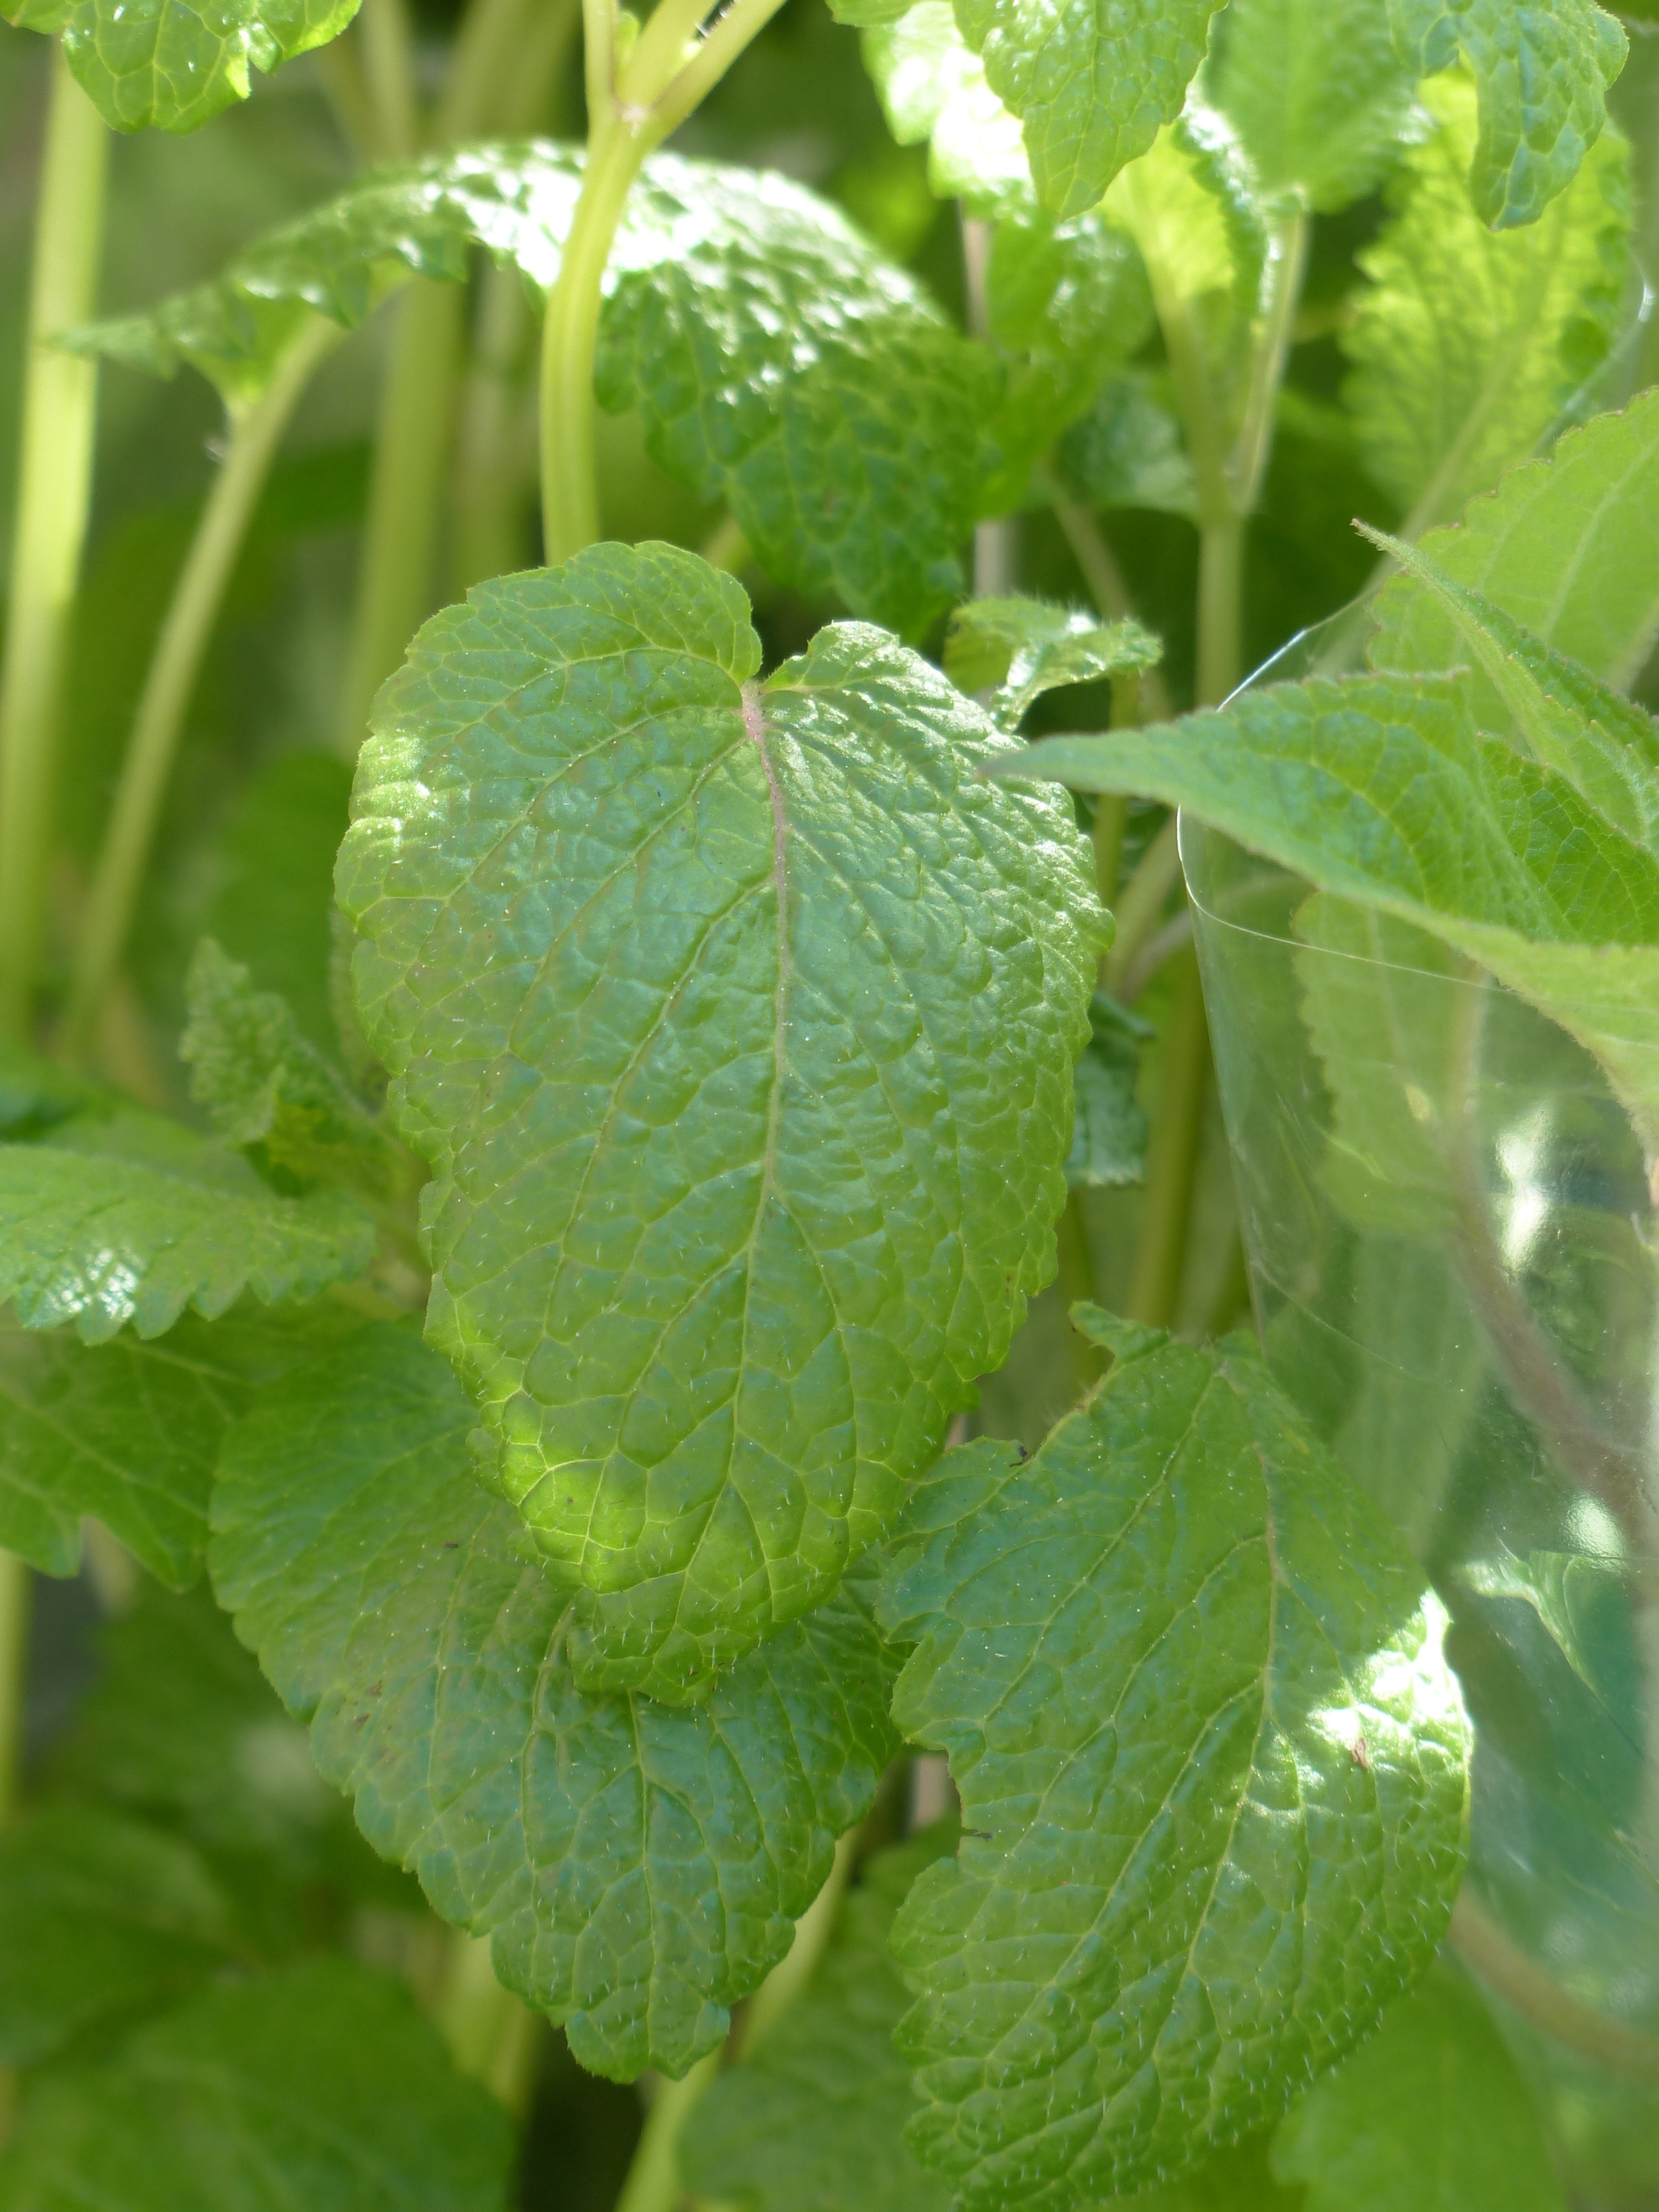
plant, leaf, flower, food, green, spice, herb, produce, vegetable, stalk, leaves, balm, medicinal plant, kitchen spice, kitchen herb, garden plant, garden herbs, flowering plant, lamiaceae, garden spice plant, lemon balm, annual plant, land plant, melissa officinalis